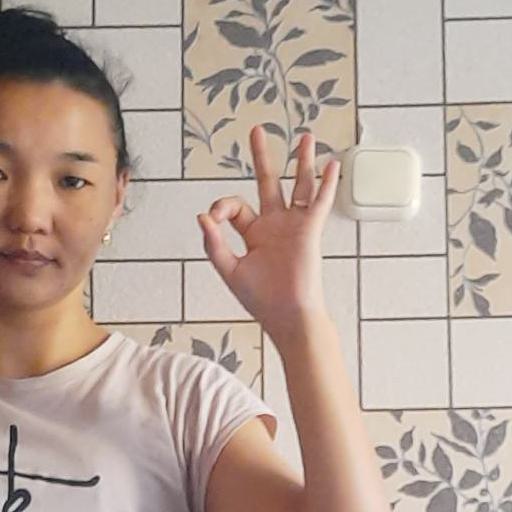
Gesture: ok